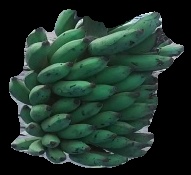
Variety: elakki-bale
Grade: grade3